Otis Rush

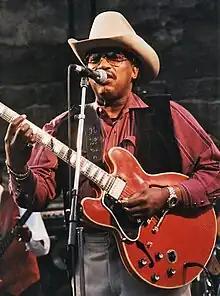
Rush in 1997

Otis Rush Jr. (April 29, 1934 – September 29, 2018) was an American blues guitarist and singer-songwriter. His distinctive guitar style featured a slow-burning sound and long bent notes. With qualities similar to the styles of other 1950s artists Magic Sam and Buddy Guy, his sound became known as West Side Chicago blues and was an influence on many musicians, including Michael Bloomfield, Peter Green and Eric Clapton.